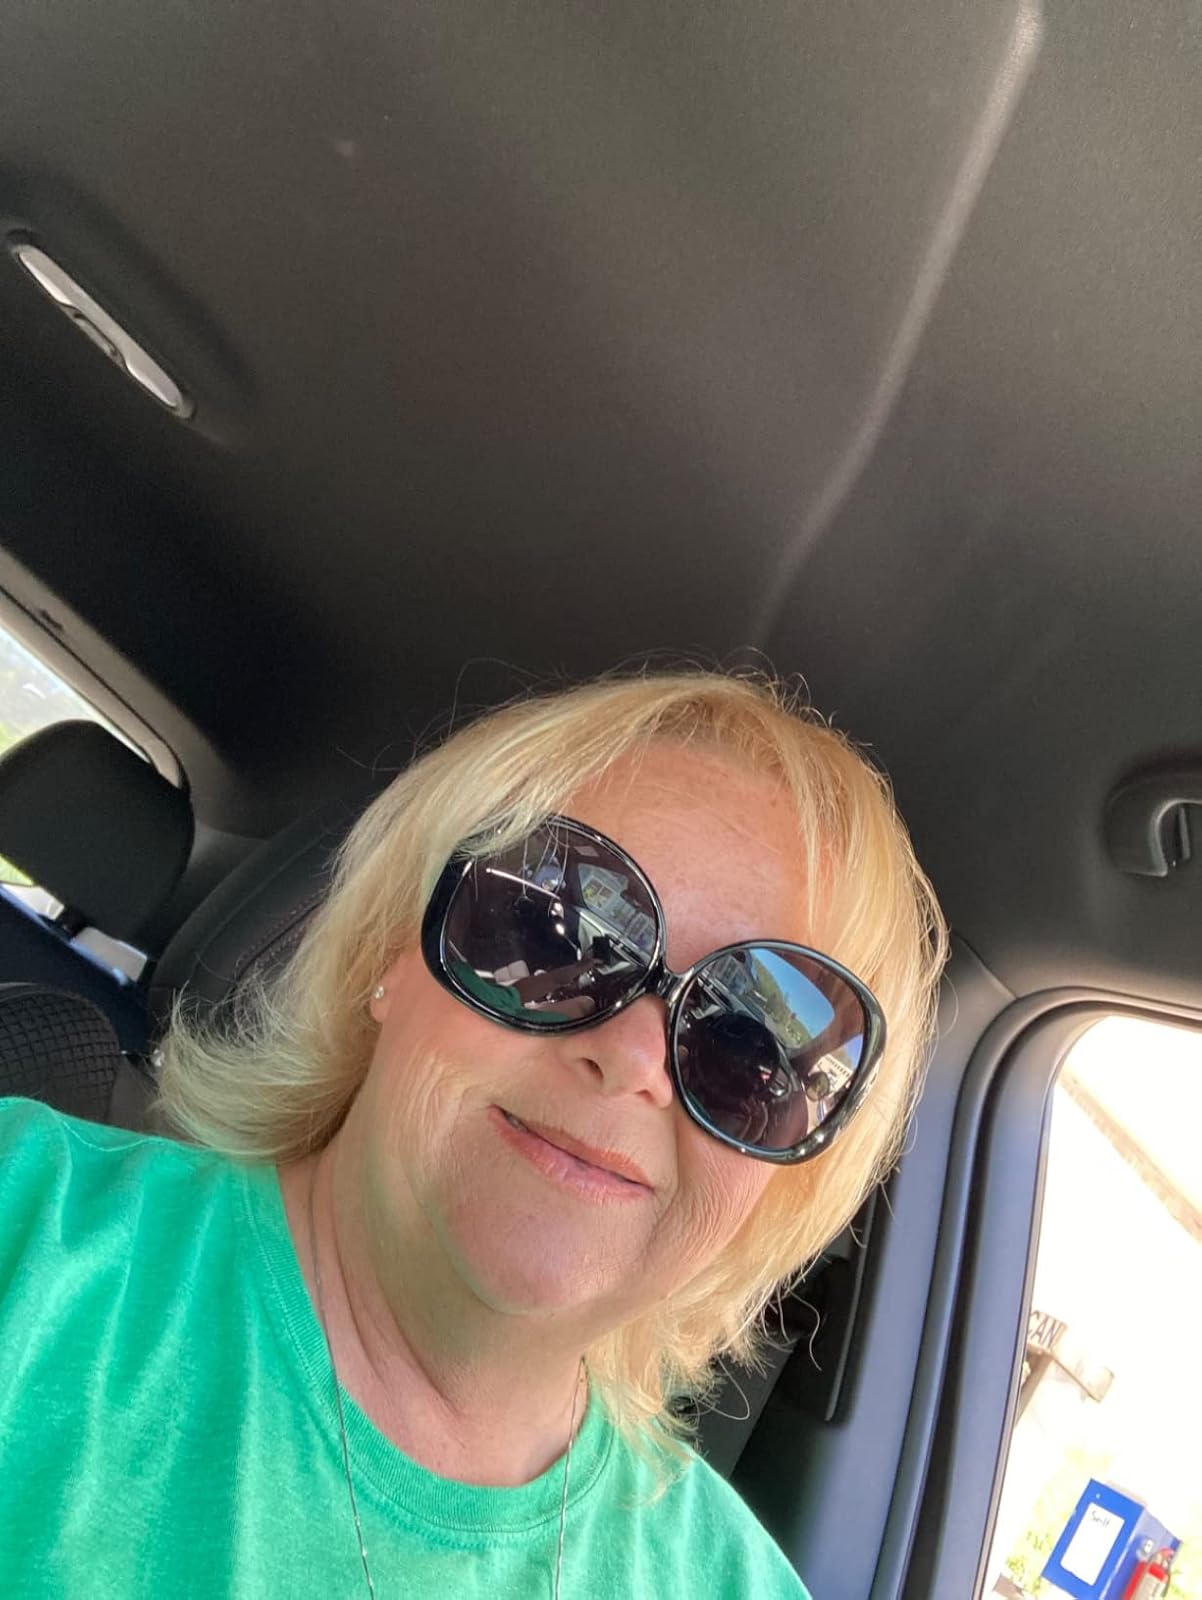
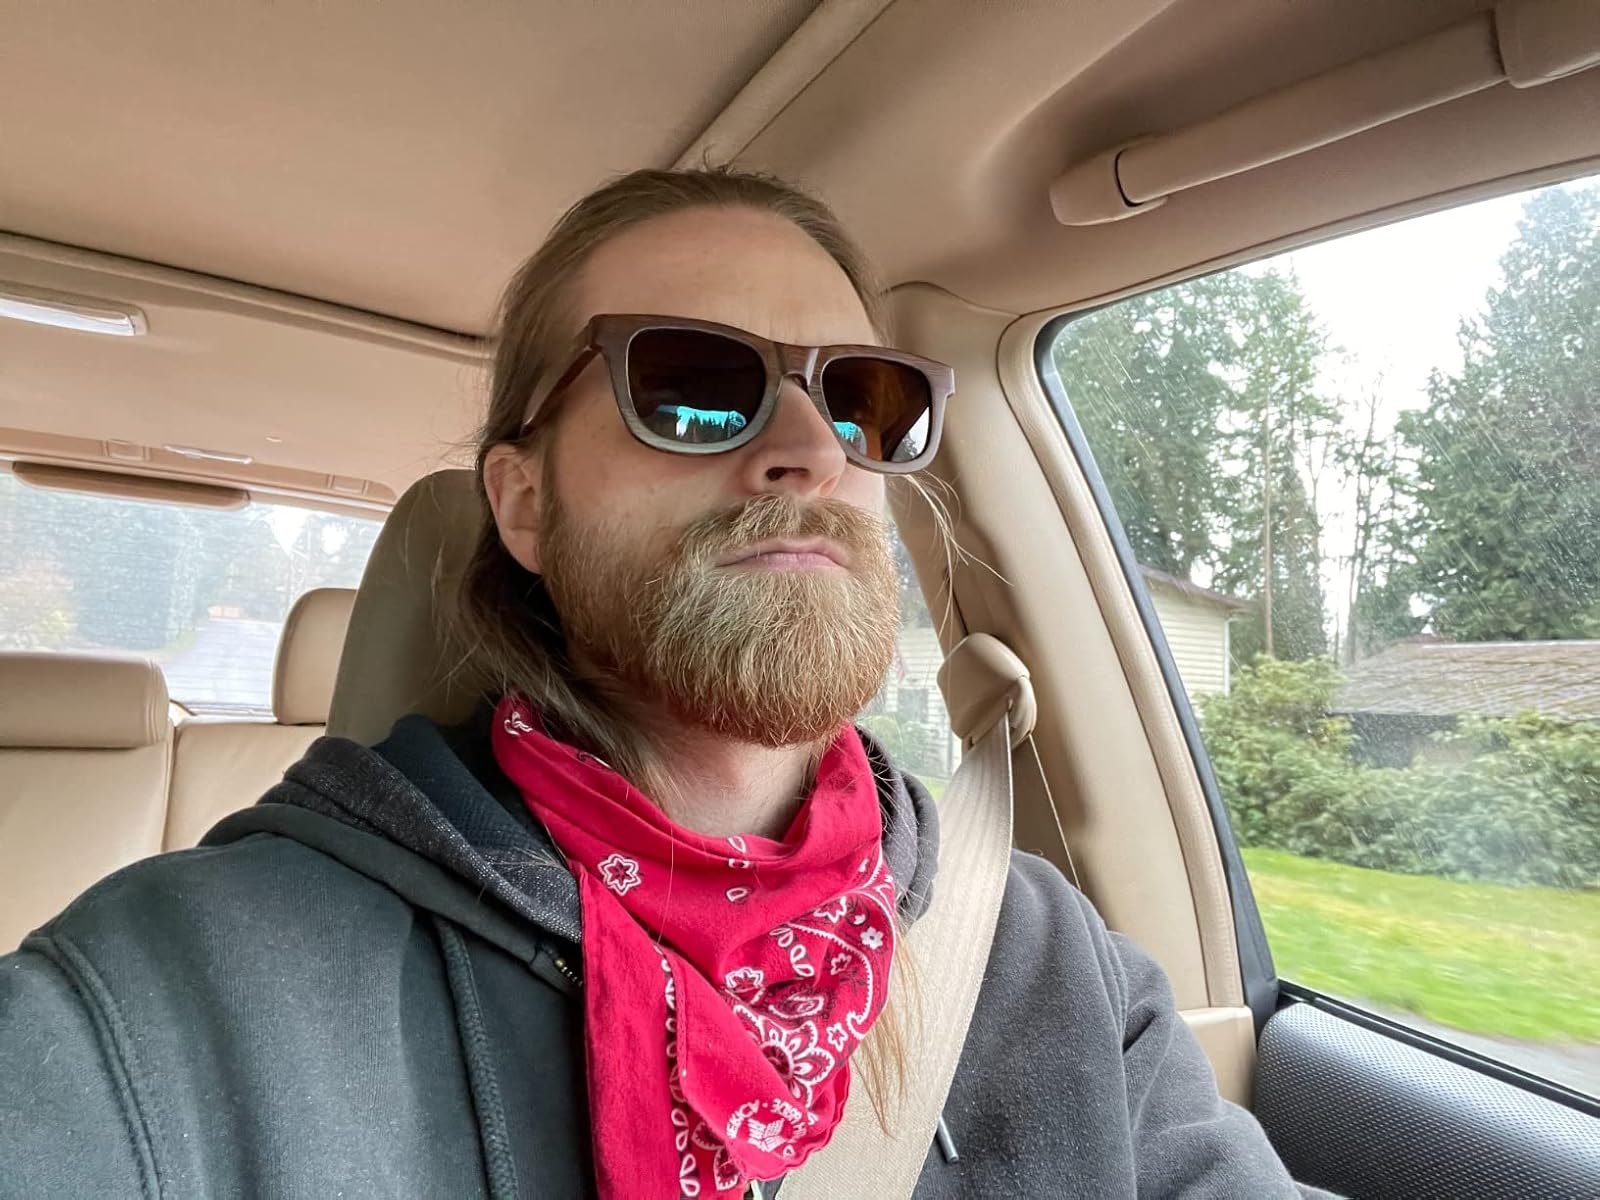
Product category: accessories_sunglasses
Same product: no